North Slope Borough, Alaska

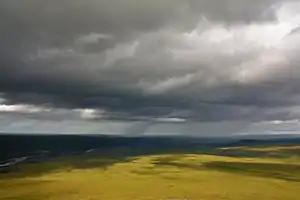
The Anaktuvuk River flows North toward the Arctic Ocean. Much of the North Slope Borough is characterized by vast, uninhabited gently rolling tundra.

The North Slope Borough is the northernmost borough in the US state of Alaska and, thus, the northernmost county or equivalent of the United States as a whole. As of the 2020 census, the population was 11,031. The borough seat and largest city, comprising nearly half of the borough’s population, is Utqiaġvik (known as Barrow from 1901 to 2016), the northernmost settlement in the United States.